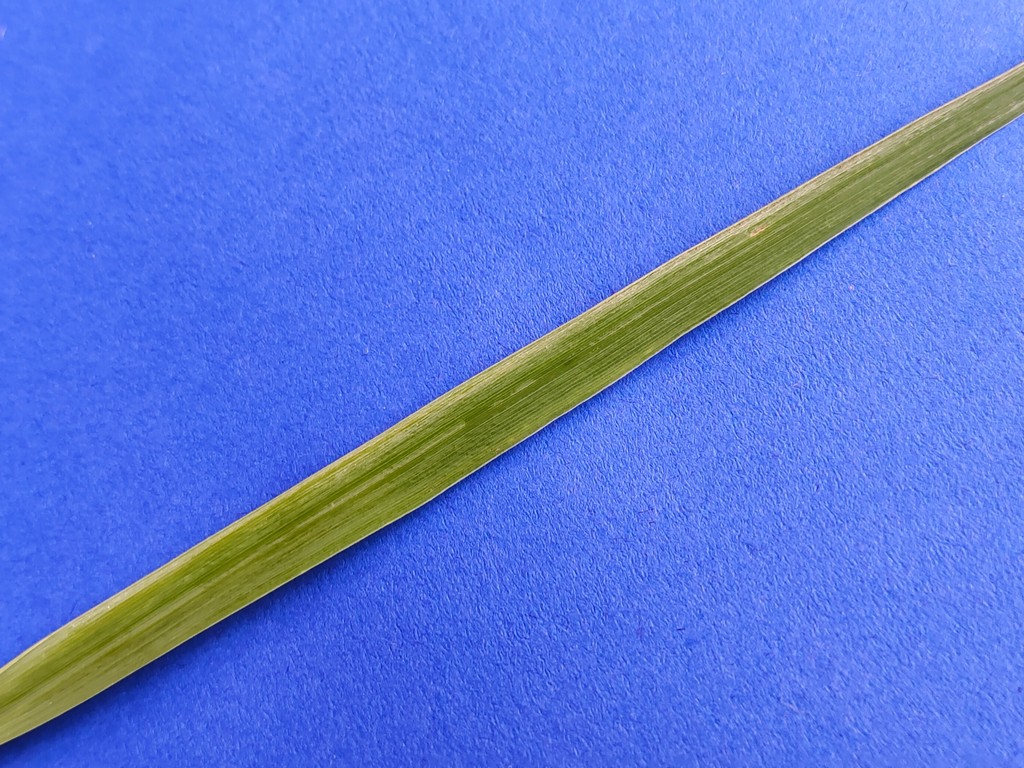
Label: Healthy